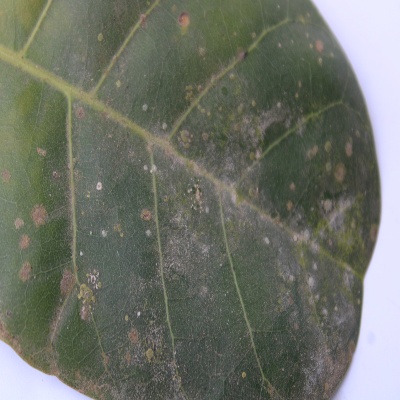
Crop: Cashew
Condition: red rust